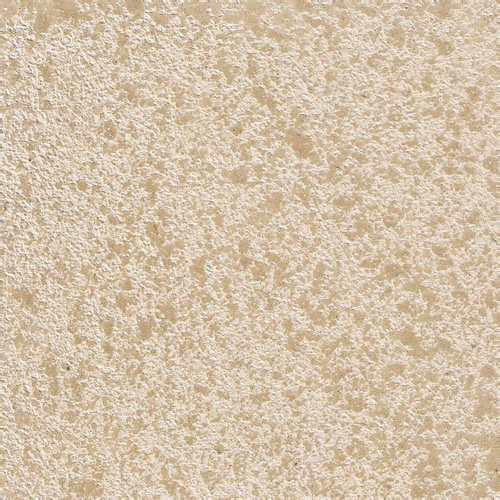
Texture: pitted